North Bishop Avenue Commercial Historic District

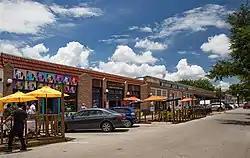
300 block W. 7th St. in 2012

North Bishop Avenue Commercial Historic District is located in Dallas, Texas (USA).